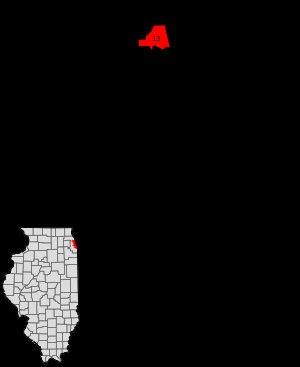
North Park est l'un des 77 secteurs communautaires de la ville de Chicago aux États-Unis. Dans ce quartier se trouve l'Université North Park qui est un établissement d'enseignement supérieur privé.